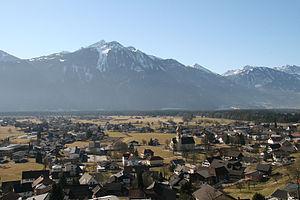
Ludesch est une commune autrichienne du district de Bludenz dans le Vorarlberg.